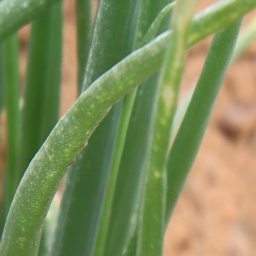
Label: Iris yellow virus